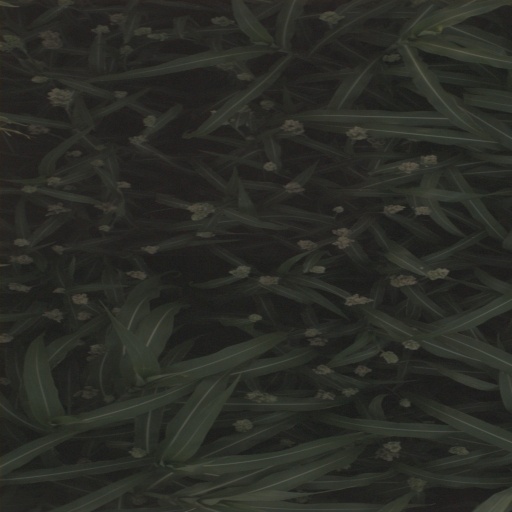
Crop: sorghum